North & South (TV serial)

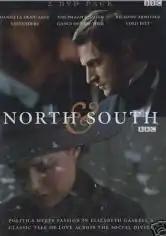
British DVD cover

North & South is a British television historical drama programme, produced by the BBC and originally broadcast in four episodes on BBC One in November and December 2004. The serial is based on the 1855 Victorian novel "North and South" by Elizabeth Gaskell and takes place in the years surrounding the Great Exhibition of 1851.